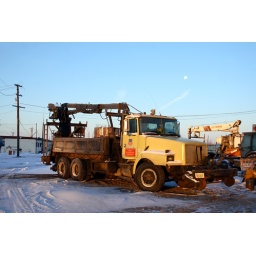
An old work horse MOW truck sits in Rock Island, Illinois on Christmas day, 2007.